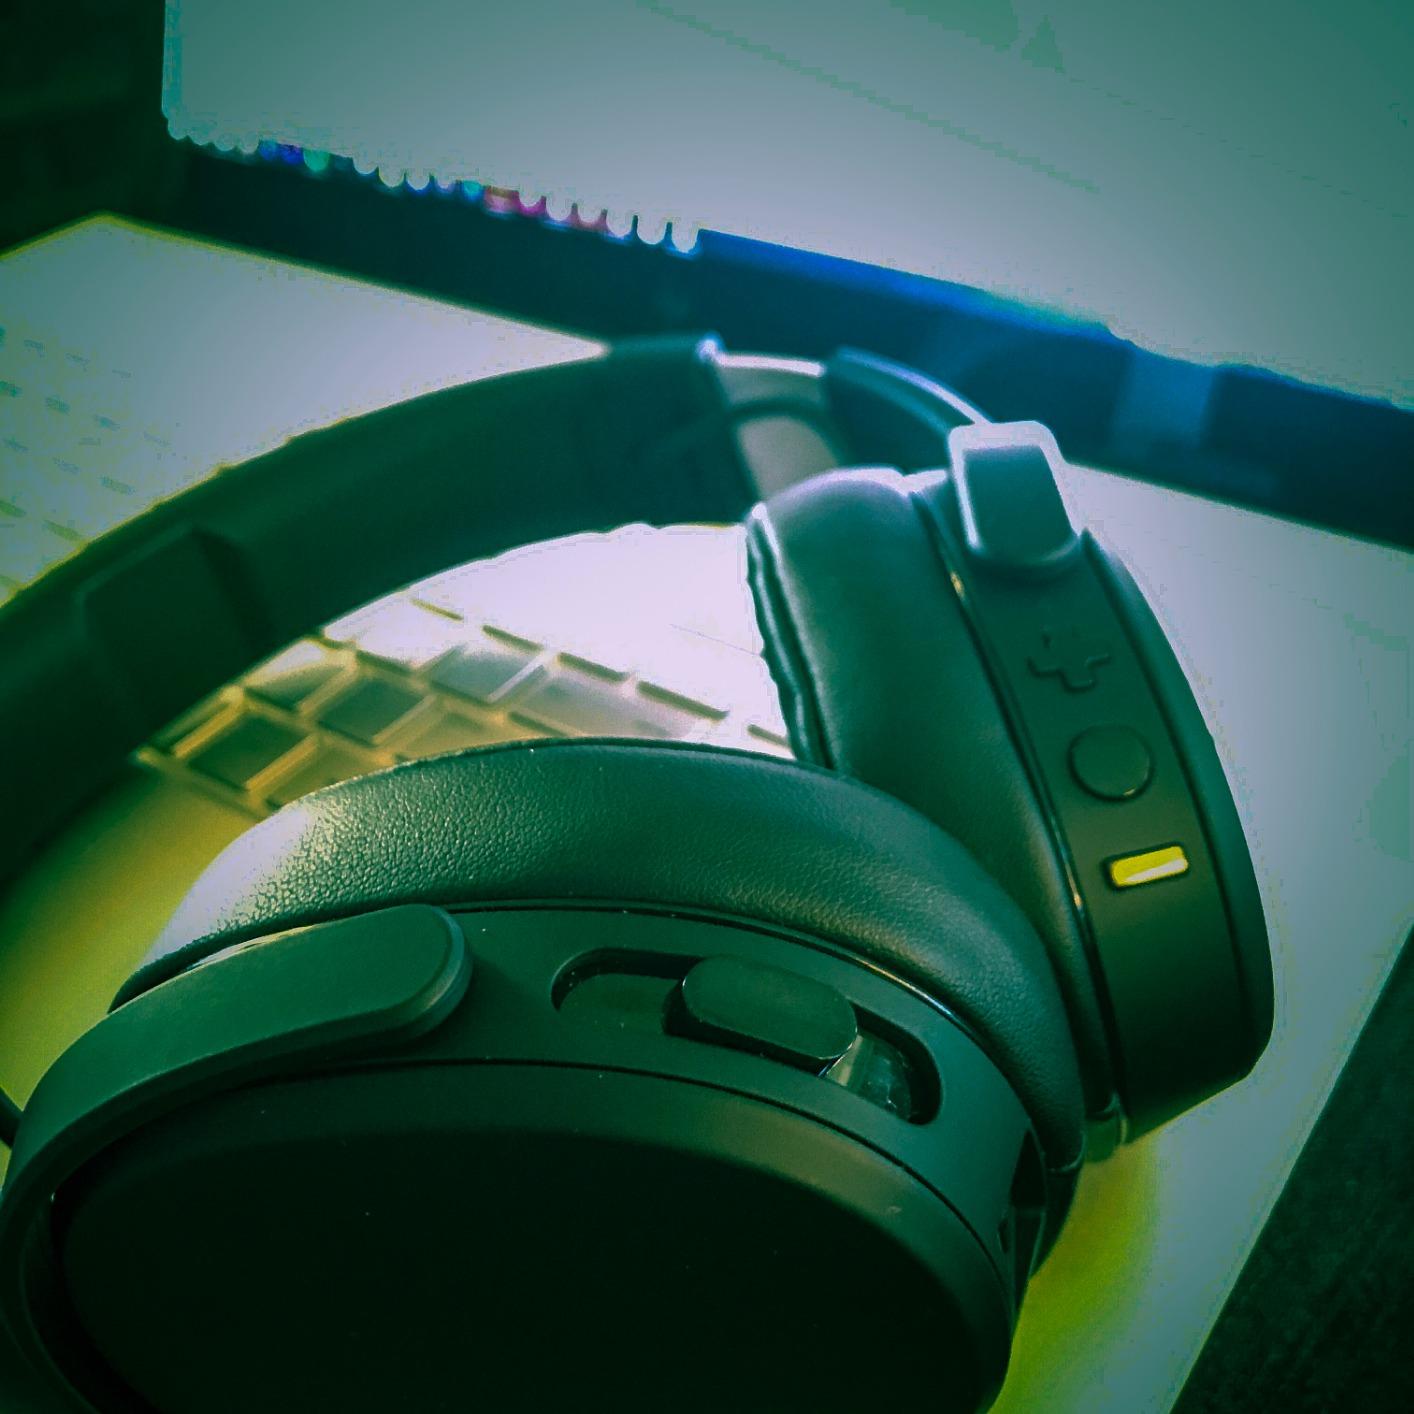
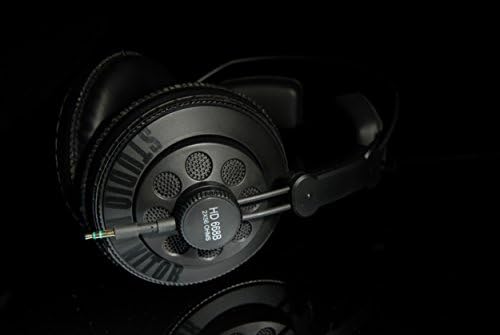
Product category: headphones
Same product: no